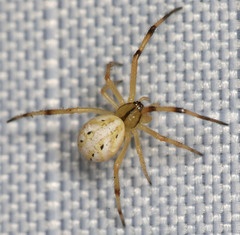
Species: Lactrodectus_hesperus